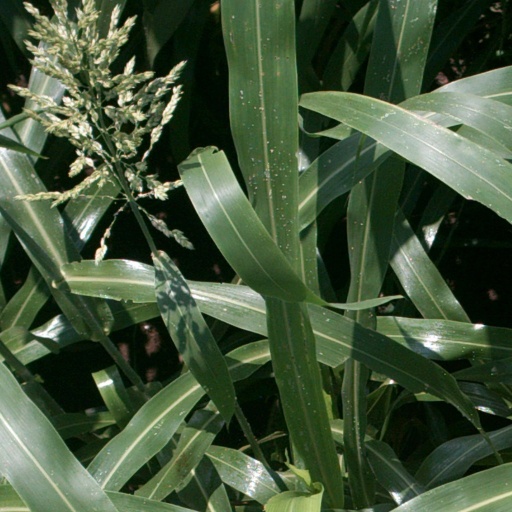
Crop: sorghum